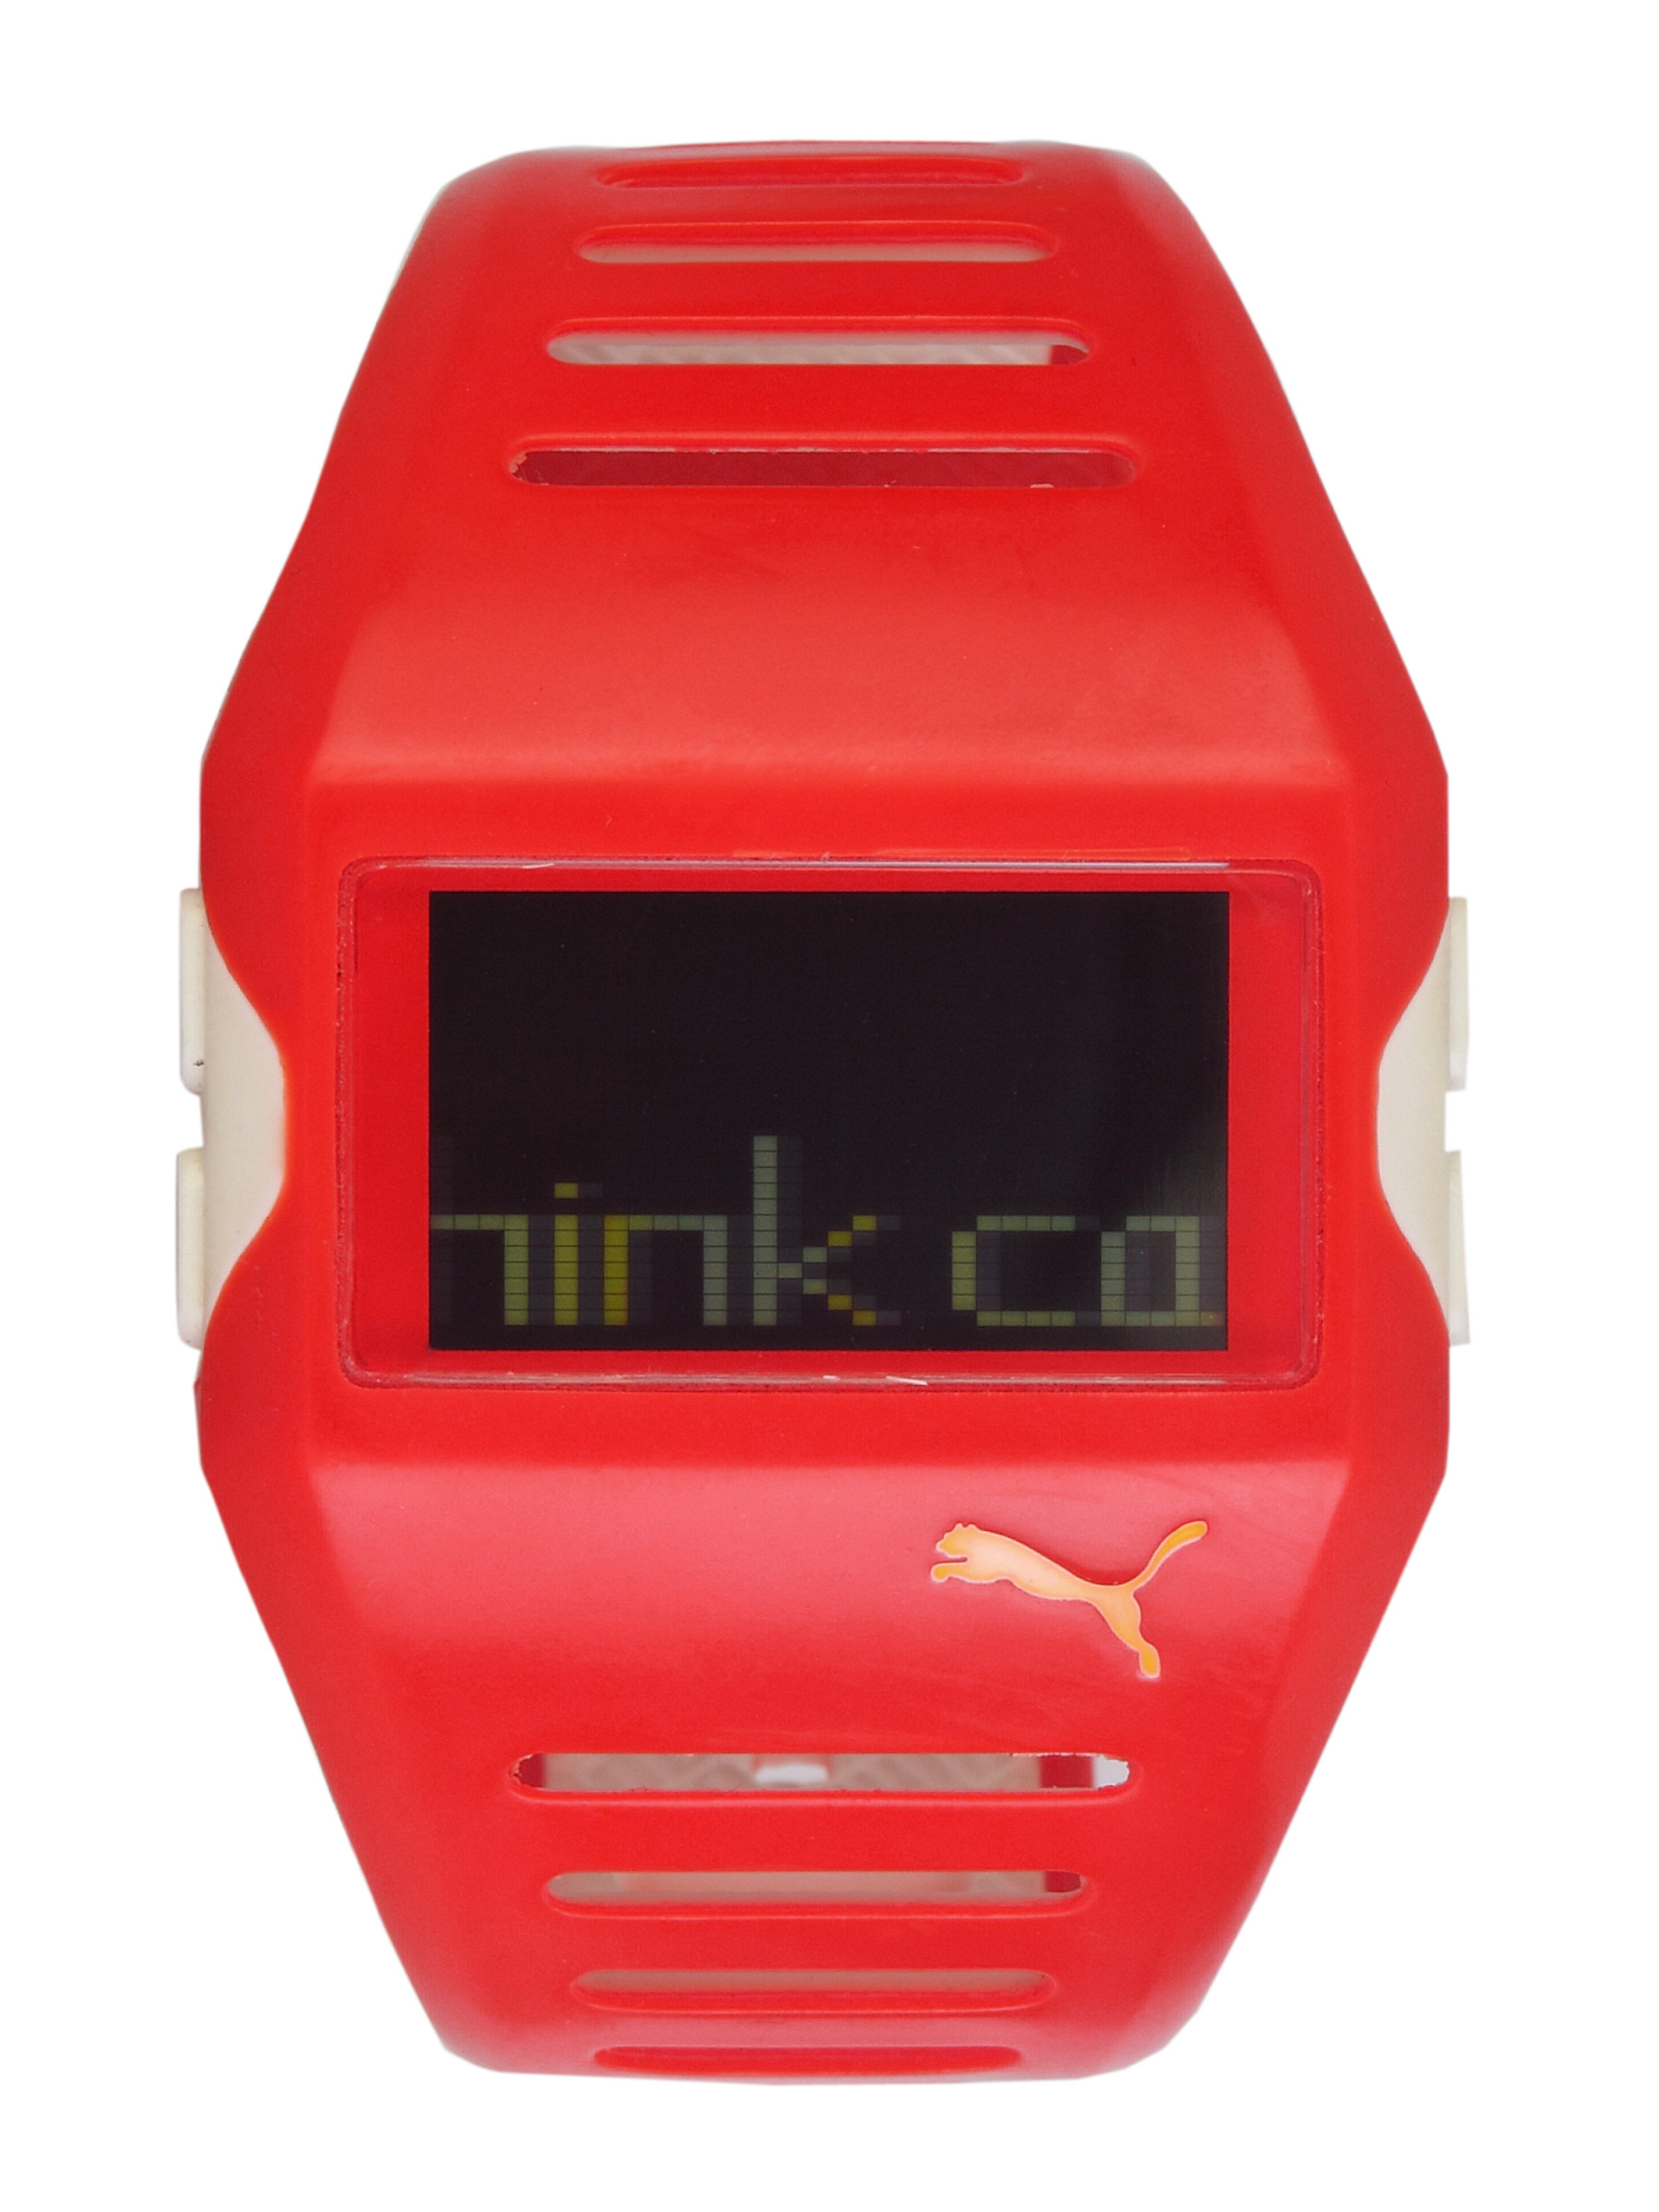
Puma Men Top Flow Red-213 Black Watch
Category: Accessories / Watches / Watches
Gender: Men
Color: Black
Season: Winter 2016
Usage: Casual